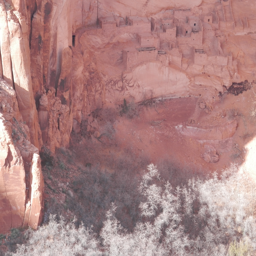
as seen from above , across the canyon .